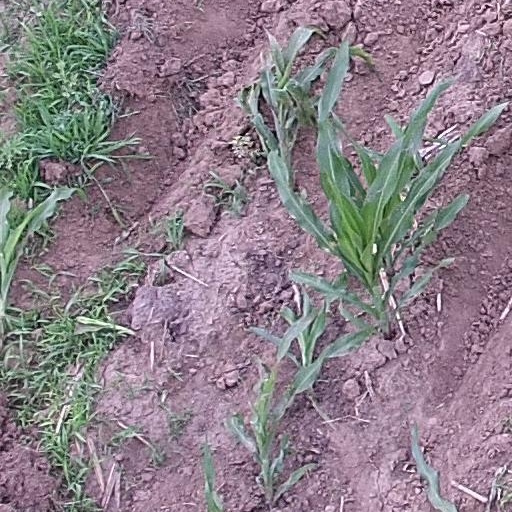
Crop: maize; corn